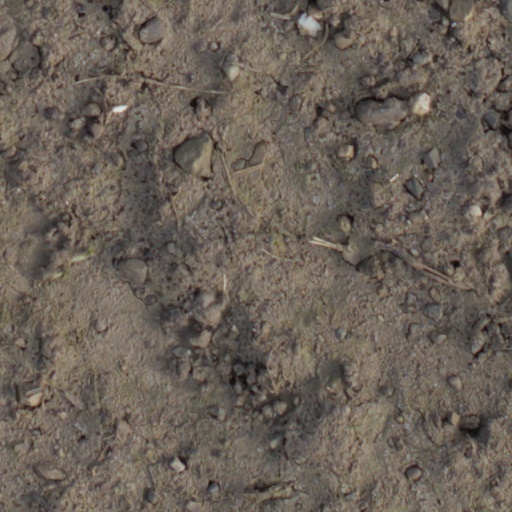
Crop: wheat